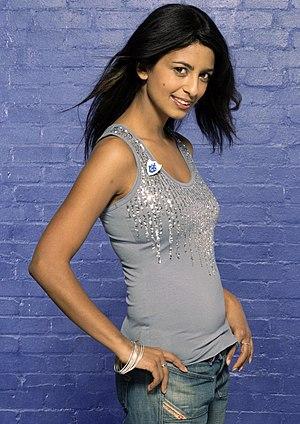
Asha Kanaks « Konnie » Huq est une présentatrice de télévision et écrivaine britannique. Elle est l'animatrice qui a présenté le plus longtemps Blue Peter, du 1ᵉʳ décembre 1997 au 23 janvier 2008. Elle a présenté la série 2010 de The Xtra Factor sur ITV2.